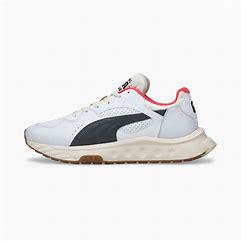
Brand: Puma
Model: Wild Rider